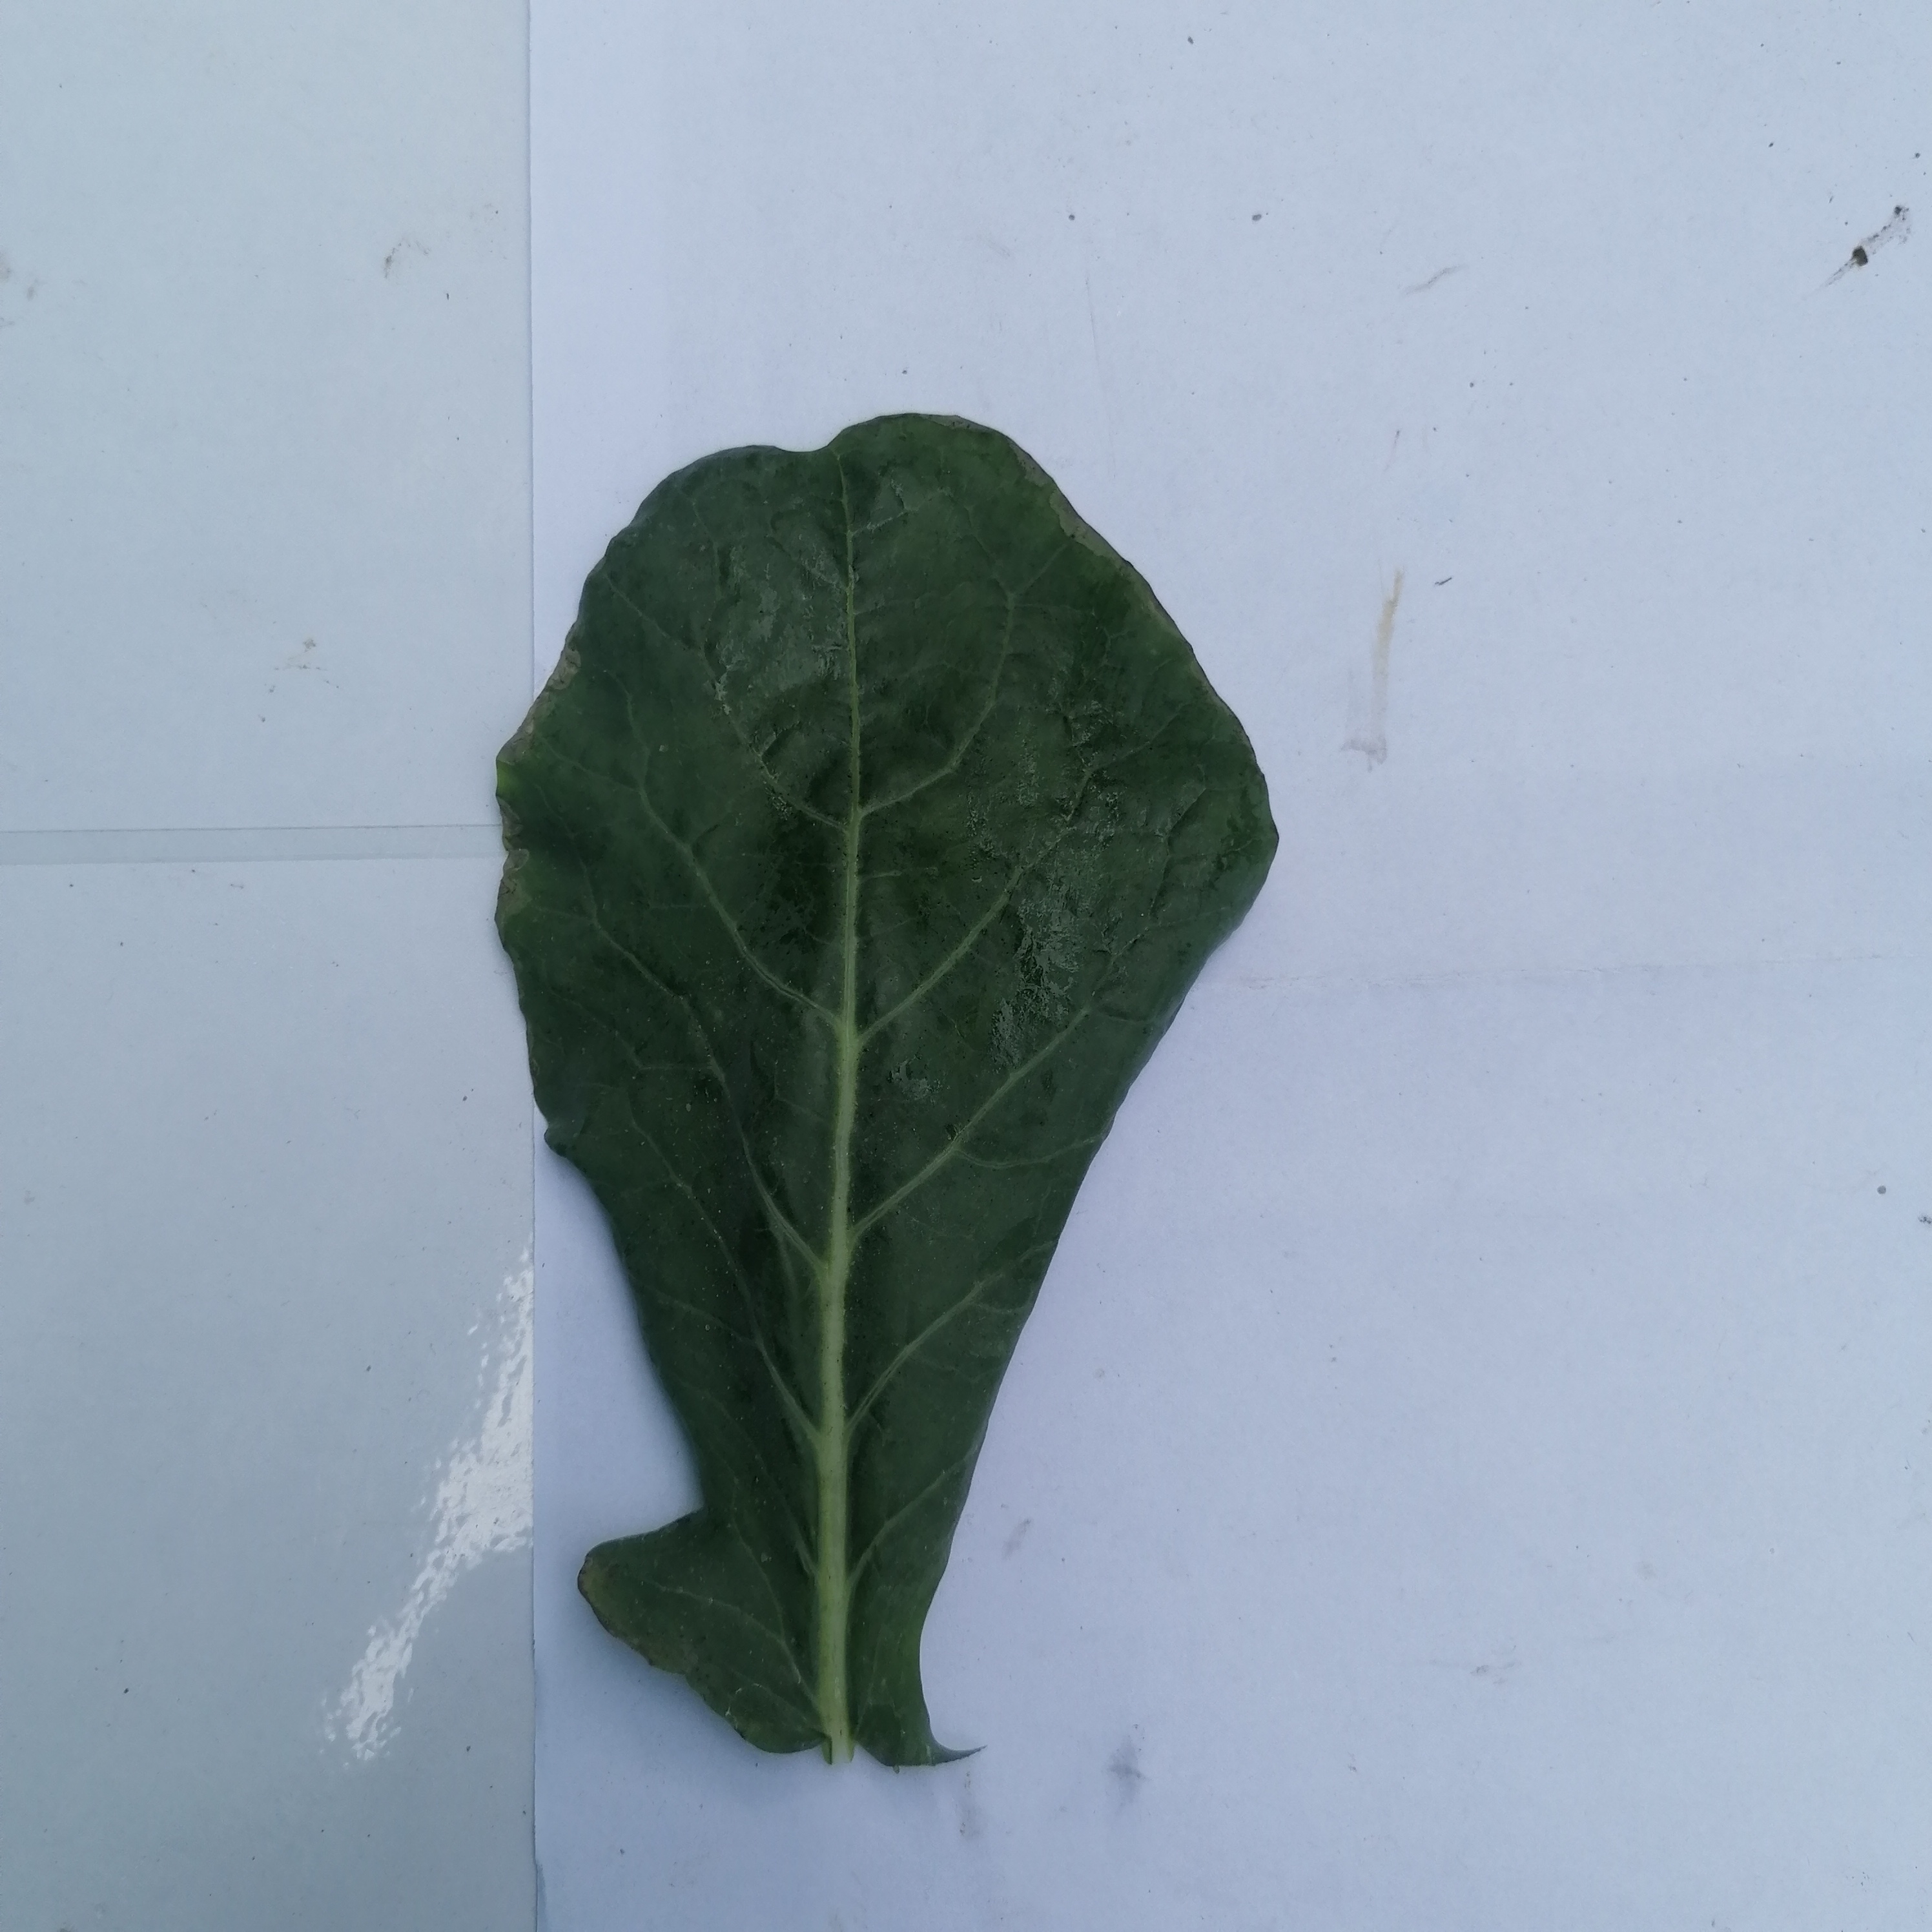
Label: Healthy